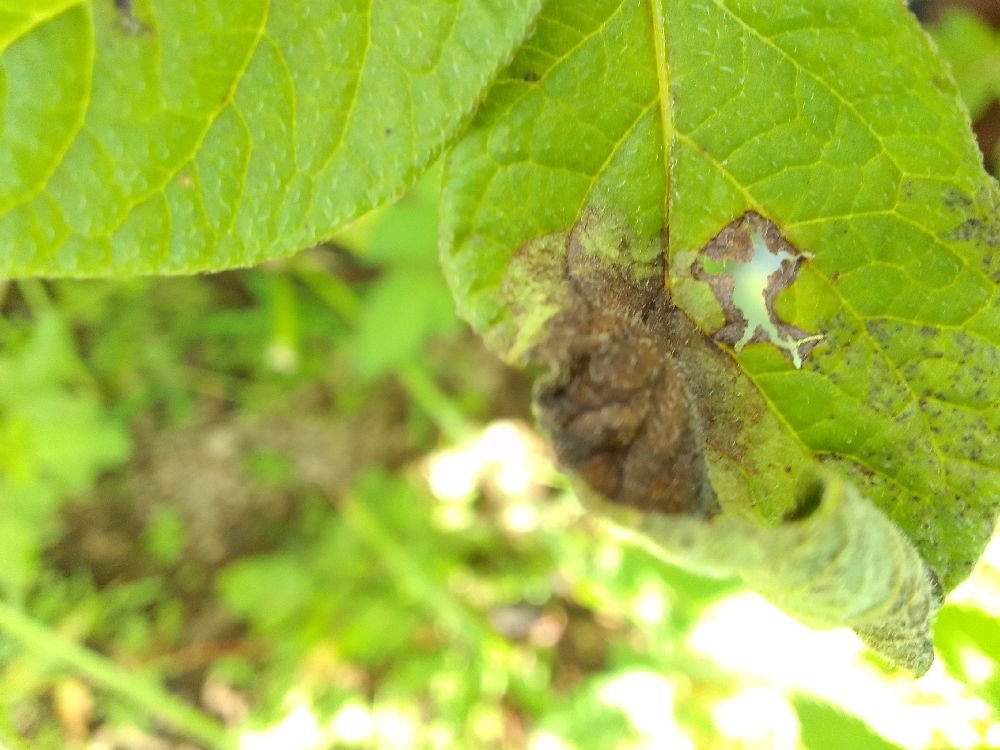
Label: Late blight